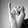
ASL letter: I